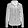
Label: Coat